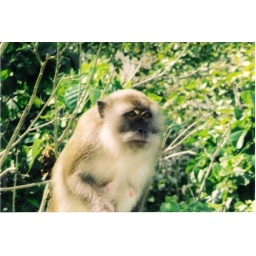
-where- Phuket, Thailand-when- Dec '02-what- monkey in trees